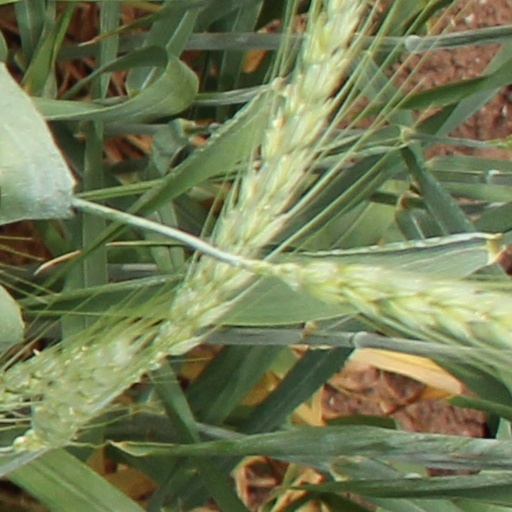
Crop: wheat